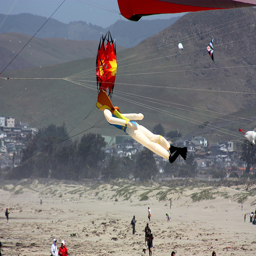
A kite in the shape of a person wearing swim fins, flying over a beach.
Large kite being flown on the beach in the shape of a person.
Several kites are being flown on a beach
A giant humanoid kite flying over a sandy dirt field.
A kite that looks like a person flying in the air.